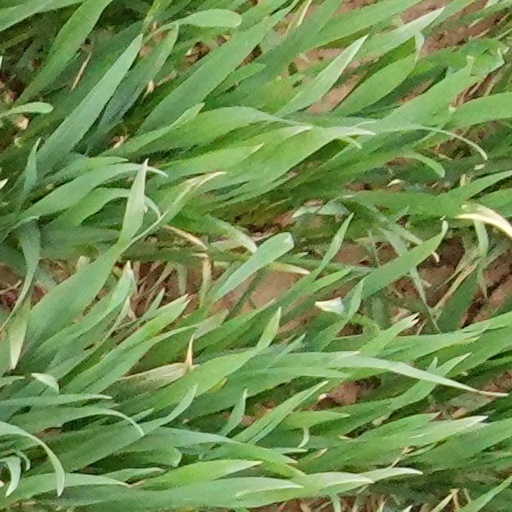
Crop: wheat